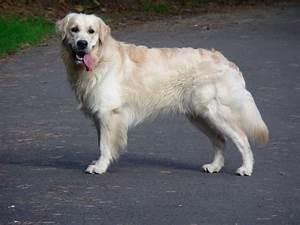
dog